Lambda Pavonis

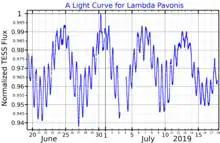
A light curve for Lambda Pavonis, plotted from "TESS" data

This is a massive Be star, a rapidly rotating hot blue star which has developed a gas disk around it. It is a γ Cassiopeiae variable or shell star which has occasionally brightened to magnitude 4.0. The stellar classification of B2Ve suggests it is a B-type main-sequence star that is generating energy through core hydrogen fusion. This star is spinning rapidly with a projected rotational velocity of 190 km/s. This is giving the star an oblate shape with an equatorial bulge that is an estimated 10% larger than the polar radius. Lambda Pavonis has 12.5 times the mass of the Sun and nine times the Sun's polar radius. It is radiating 8,450 times the luminosity of the Sun from its photosphere at an effective temperature of 20,300 K.